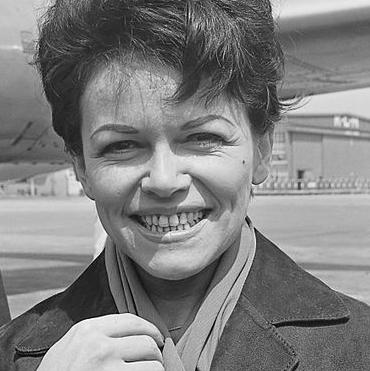
Age: 41